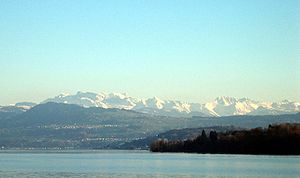
Glarner Alperne
Glarner Alperne set fra Zürichsøen og Etzel (1.098 m) – fra venstre: Vrenelisgärtli (2.904 m), Ruchen (2.901 m), Bächistock (2.914 m), de tre toppe af Fluebrig/Fluhberg (2.092 m), Bös Fulen (2.801 m), Fulen (2.726 m) og Pfannenstock (2.572 m) længst til højre
Glarner Alperne en en bjergkæde i det centrale Schweiz. Den strækker sig fra Oberalppasset til Klausenpasset, og afgrænses af Urner Alperne i vest, Lepontiniske Alper i syd og Appenzellerland i nordøst. Det højeste bjerg er det 3.614 meter høje Tödi. Den østlige del af Glarner Alperne har en større forkastning, som er på listen som en del af den geologiske verdensarv.